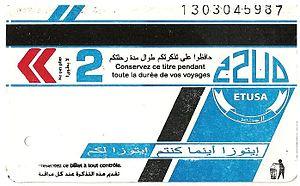
Ticket de bus ETUSA
L'Établissement public de transport urbain et suburbain d'Alger est une entreprise publique, qui assure le service de transports en commun de surface dans la ville d'Alger et son agglomération.